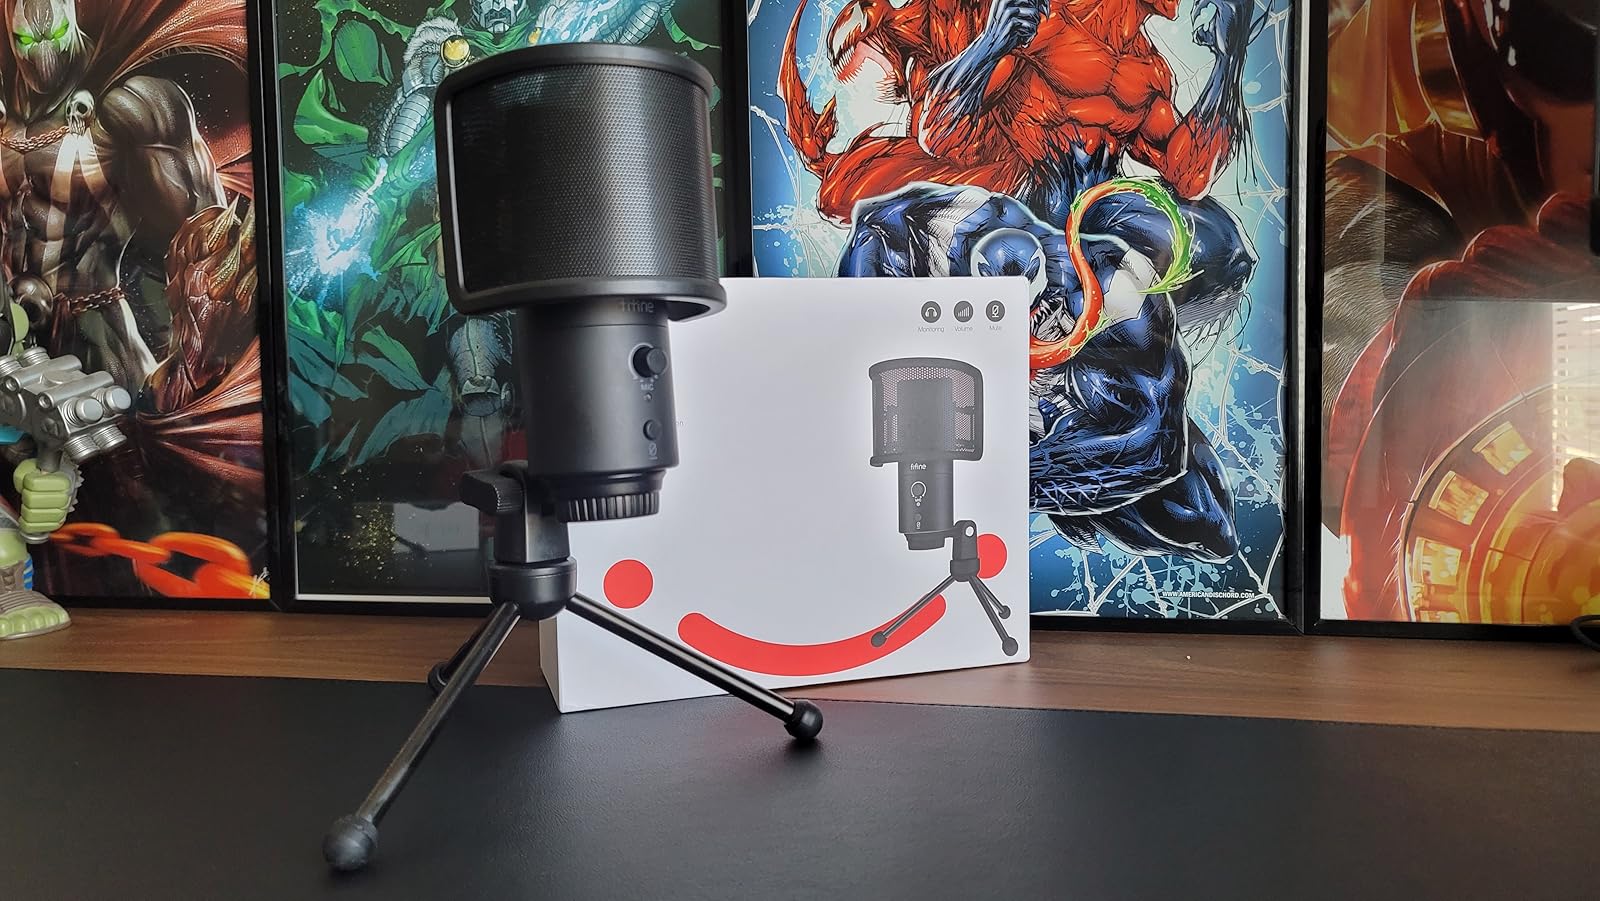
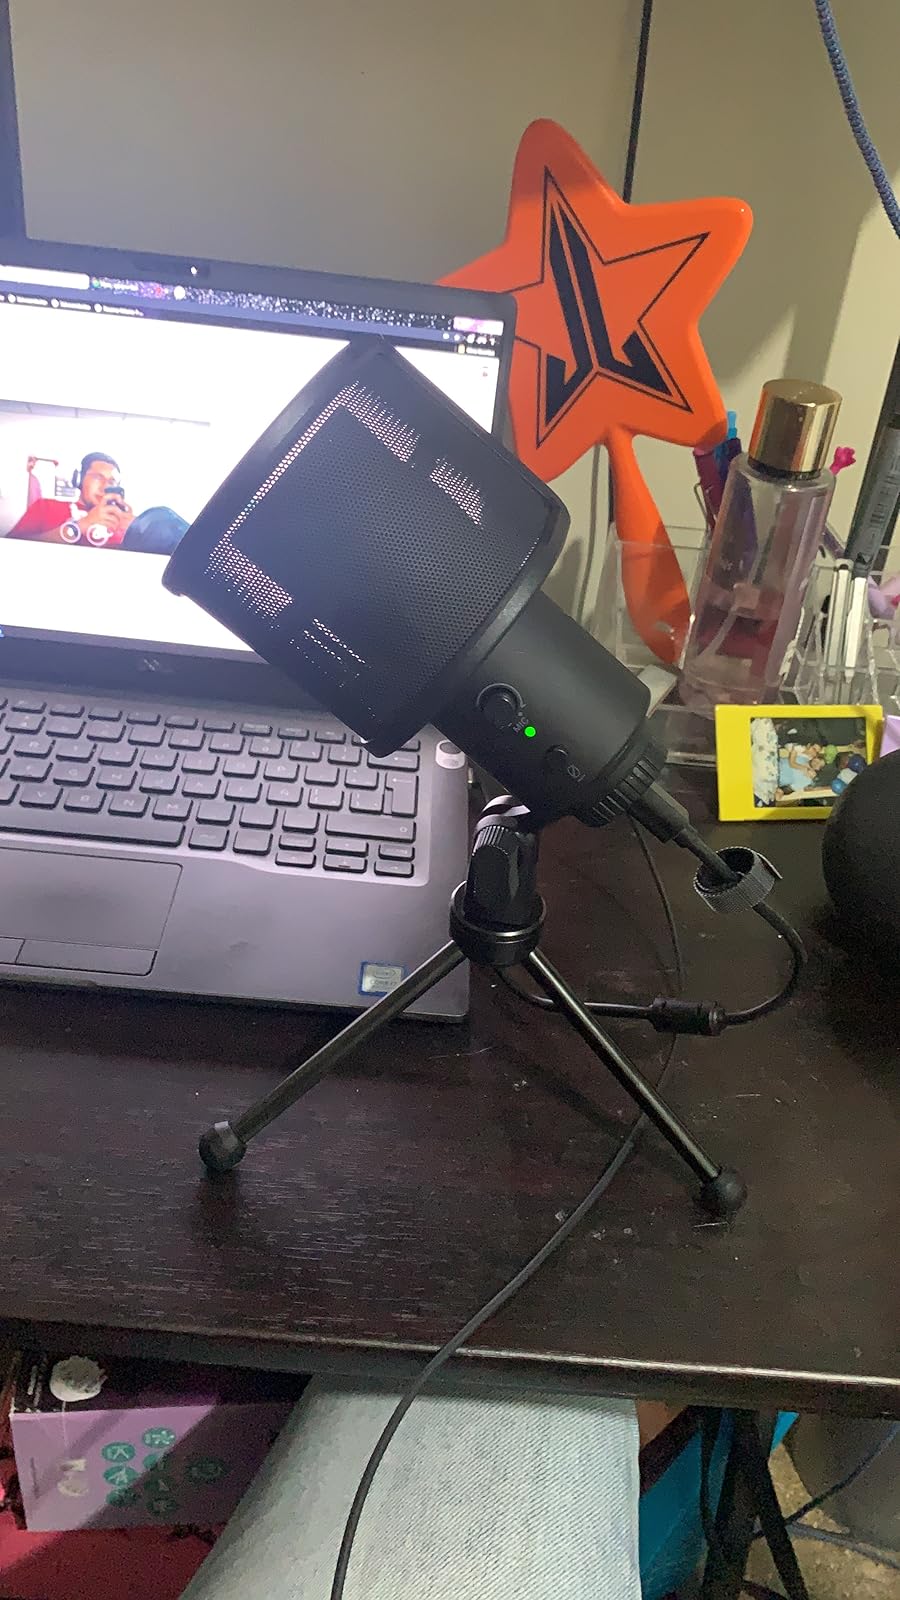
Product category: microphone
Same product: yes